Come On In (album)

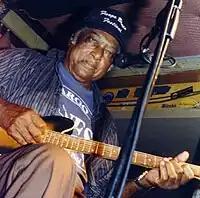
R.L. Burnside in 1998.

"Come On In" remixes Burnside's music with electronic beats, resulting in a noisy fusion of blues and dance music. According to writer Matthew Hilburn, "Seldom does one see the words 'dub,' 'remix' and 'programming' on a Delta blues album, but R.L. Burnside is no ordinary bluesman." Burnside felt the fusion was natural, saying "Adam and Eve were dancing to the blues. Blues is nothing but dance music." Throughout the album, fragmented samples of bluesy moans and hollers, wailing guitar licks and heavy hill country blues rhythms are scratched, mixed and cut with Beck-style beats and a plethora of disc jockey samples and hip hop techniques. Drum machines are also employed on the record. The "Los Angeles Times" described the album as displaying a "boogie-meets-B-boy sound," whereas "Modern Drummer" felt the album was a "weird fusion of Old South and East Village."